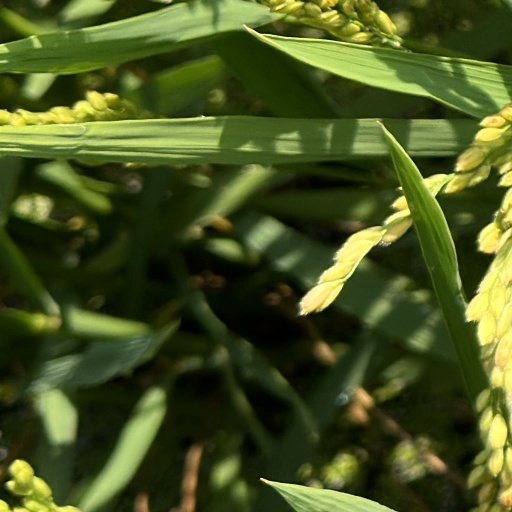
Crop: rice